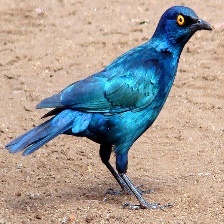
Species: CAPE GLOSSY STARLING
Scientific name: LAMPROTORNIS NITENS